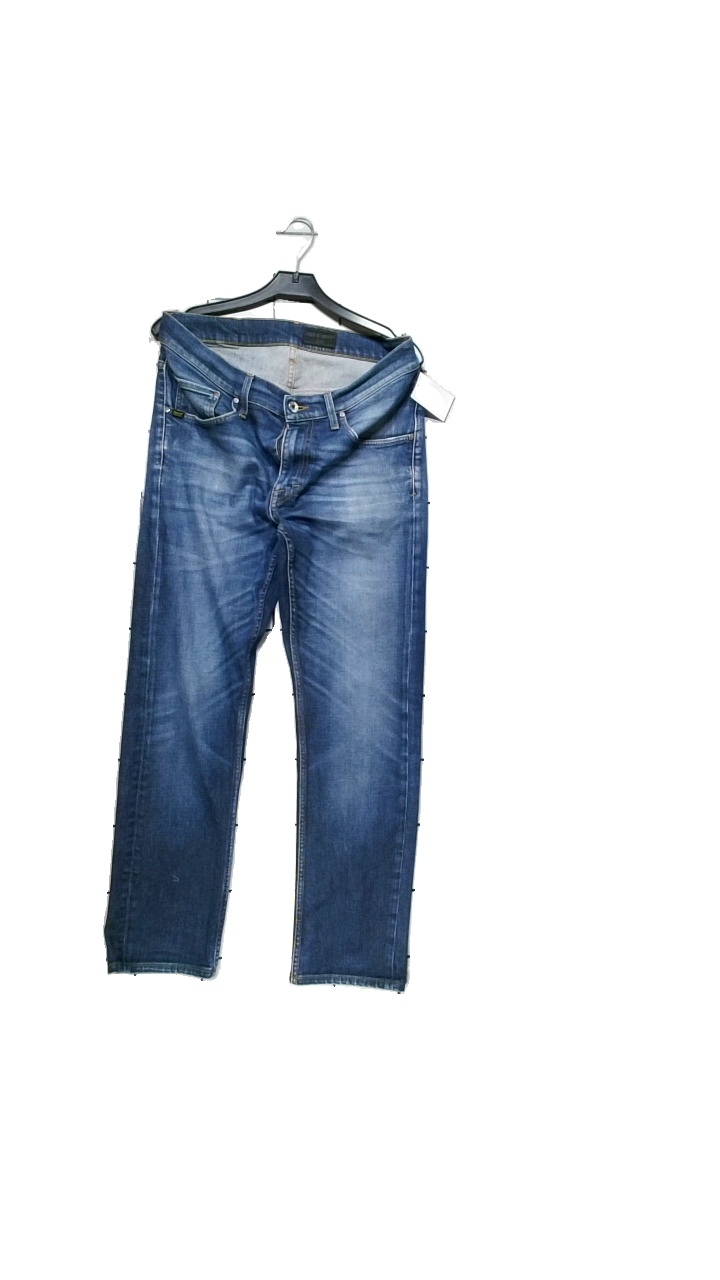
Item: Jeans (Unisex)
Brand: Tiger Of Sweden
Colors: Blue
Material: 98% cotton, 2% elastane
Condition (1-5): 4
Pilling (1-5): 5
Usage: Reuse
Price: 150-250